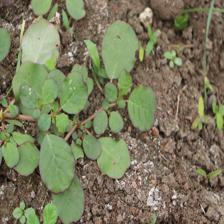
Label: BroadLeafWeed